Saint-Christophe-Dodinicourt

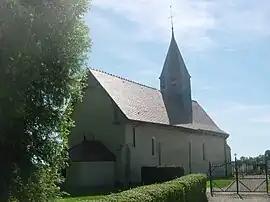
The church in Saint-Christophe-Dodinicourt

Saint-Christophe-Dodinicourt is a commune in the Aube department in north-central France.